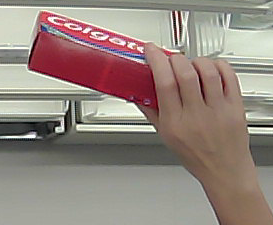
Product: colgate_toothpaste